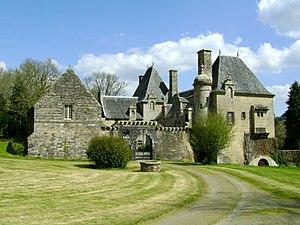
Cet article recense une partie des monuments historiques du Finistère, en France.
Logonna-Daoulas [lɔgɔna daulas] est une commune française située dans le département du Finistère, en région Bretagne.